Thomas Johnes (died 1780)

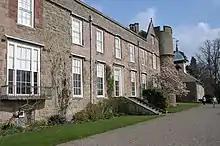
Croft Castle

After his marriage, Johnes lived in Herefordshire, but was active in politics in Cardiganshire for many years. His family was Whig by tradition. He was a candidate for Cardiganshire in 1741 and 1747, but withdrew each time. Later he acted as election manager for the Lloyd family of Peterwell, negotiating the election of John Lloyd for Cardiganshire in 1754 and of Herbert Lloyd for Cardigan Boroughs in 1761. Early in 1760, he boasted to the Duke of Newcastle that he had always shown attachment to Government. He was also associated with Lord Powis, who in 1765 backed a patronage request of his to Grenville with the assertion, “If I can depend upon anyone I am persuaded I can depend upon Mr. Johnes”.